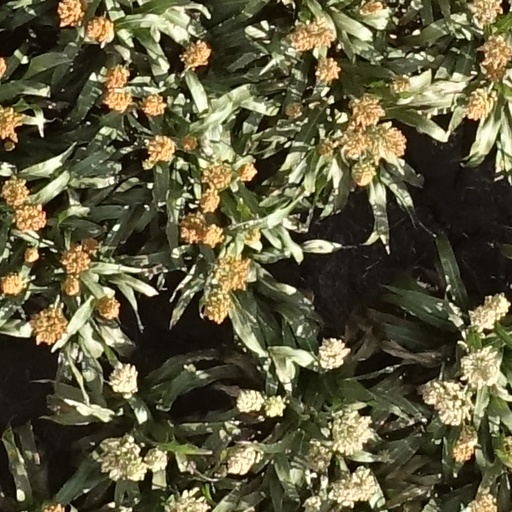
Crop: sorghum